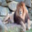
Label: lion